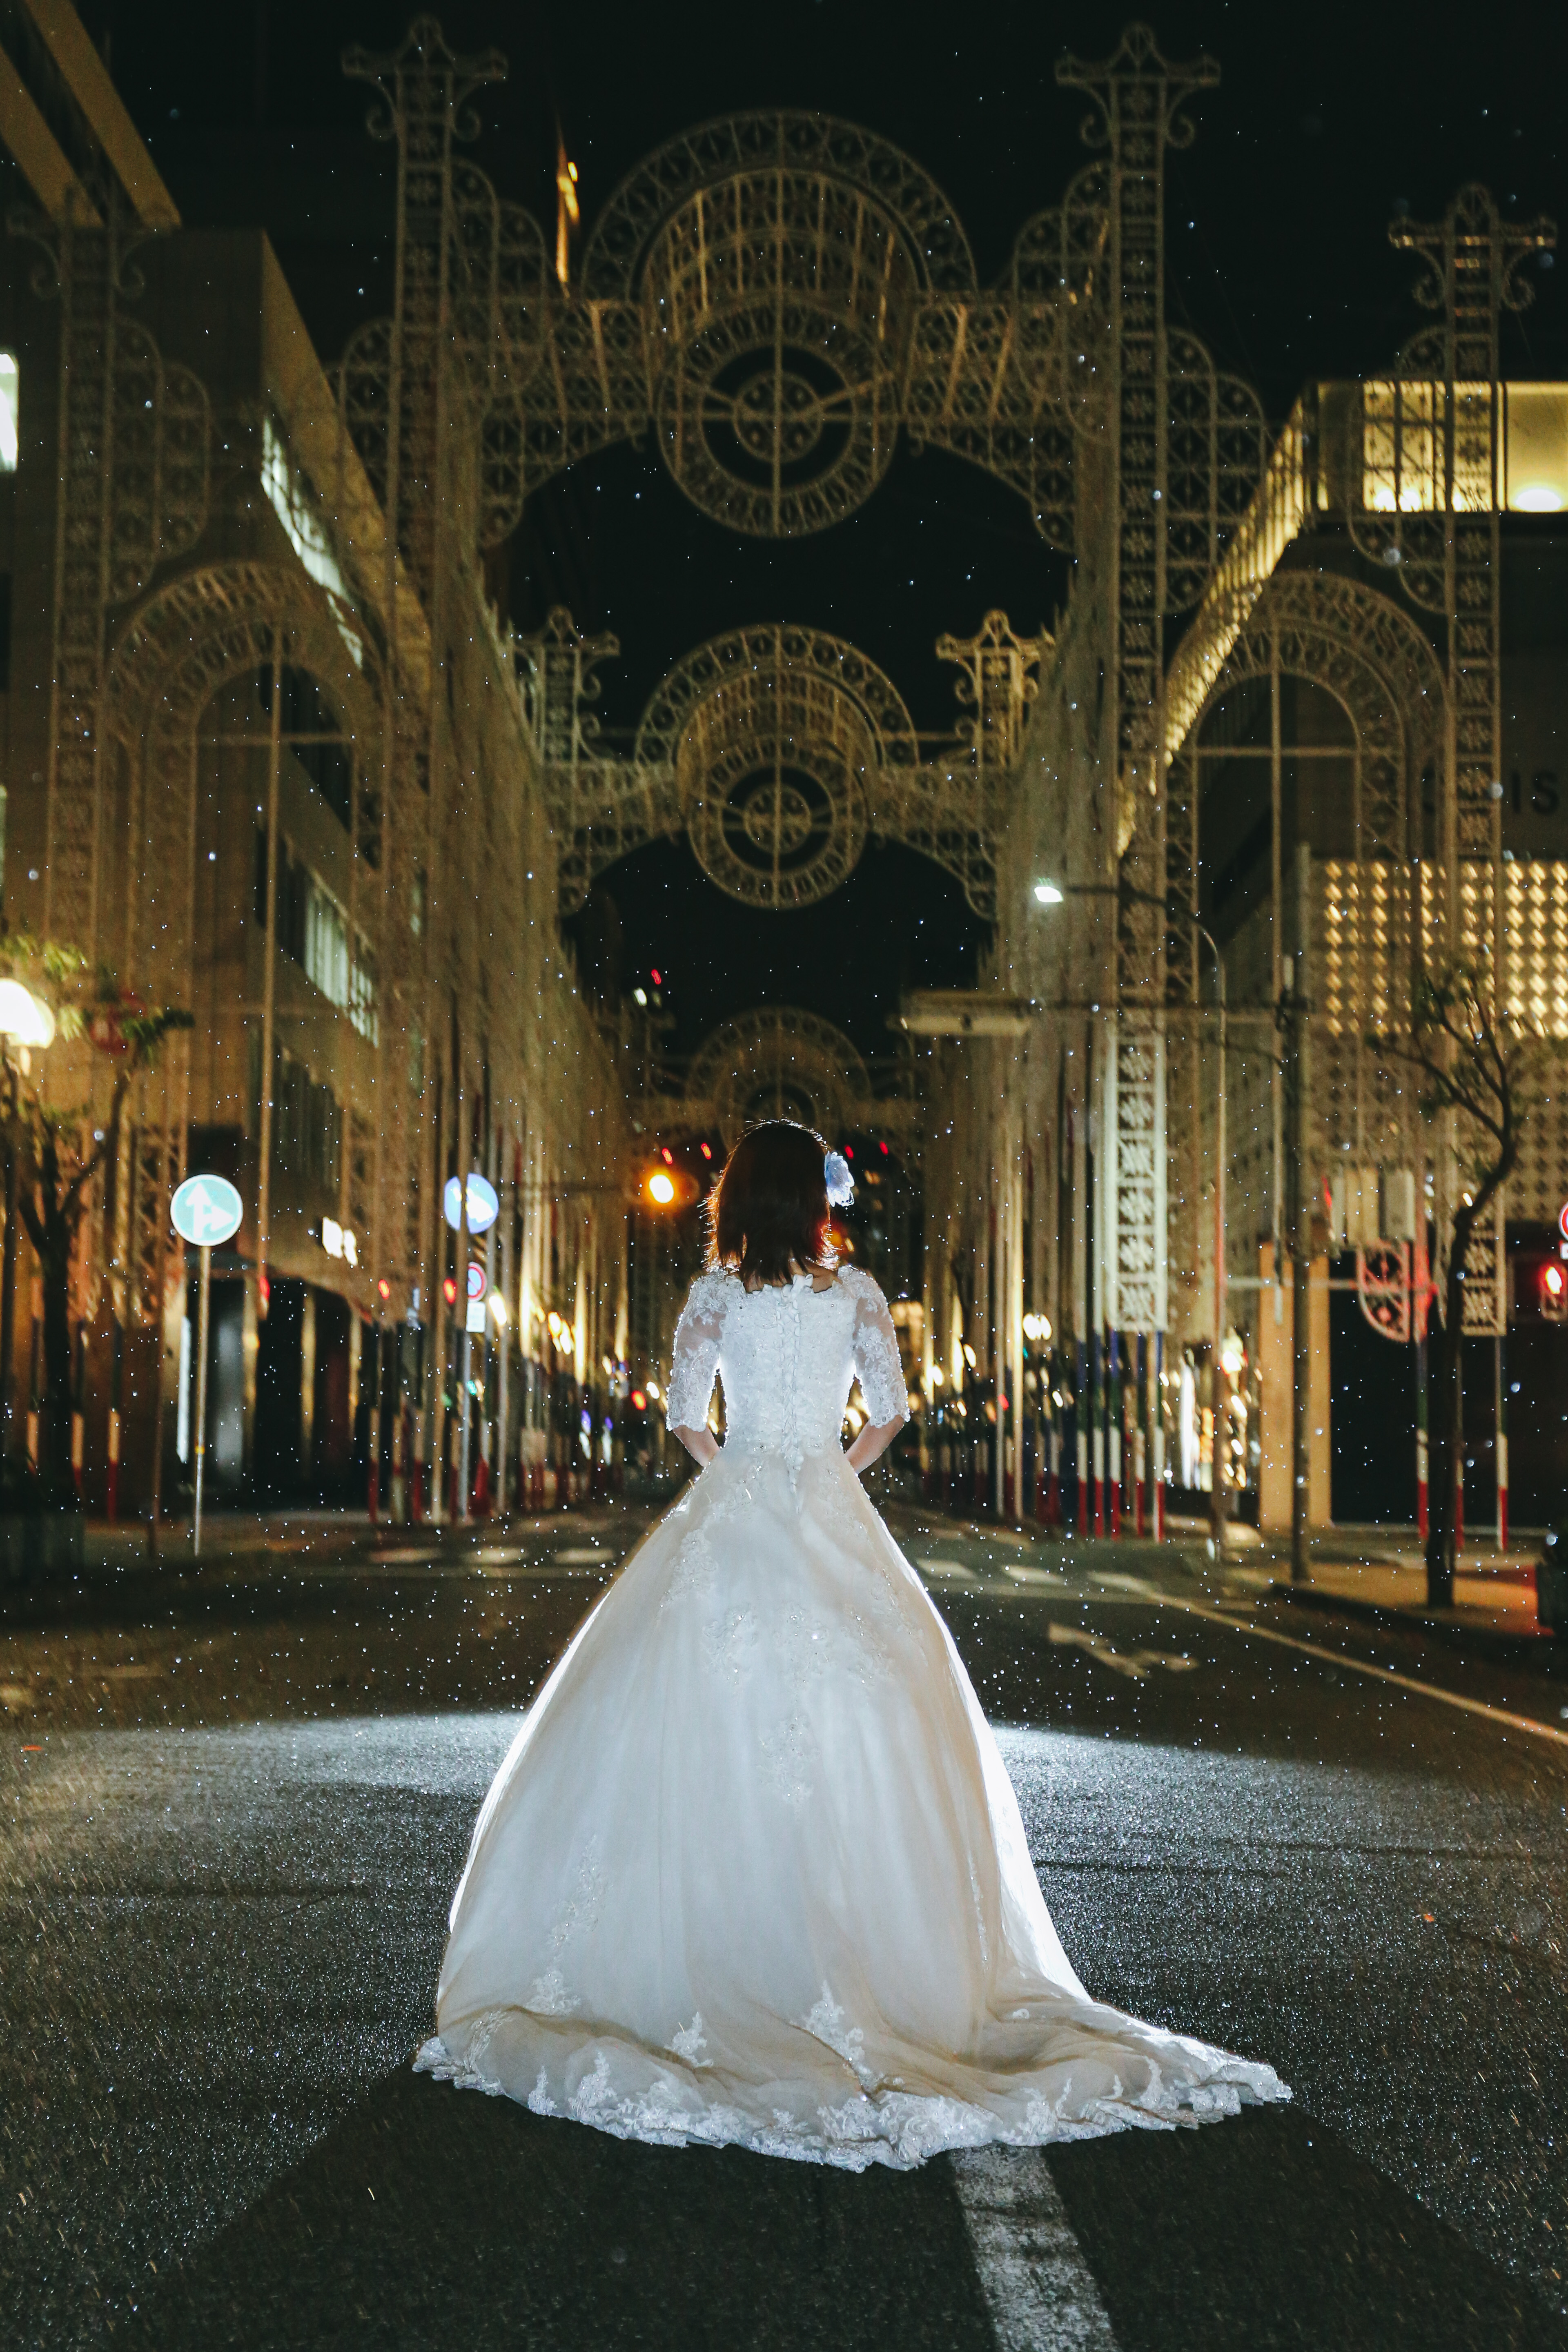
girl, bride, wedding dress, photograph, dress, gown, bridal clothing, lady, beauty, veil, snapshot, bridal accessory, male, fashion, ceremony, wedding, photography, event, bridal veil, groom, architecture, marriage, flash photography, fashion accessory, haute couture, happy, night, formal wear